Camila Osorio

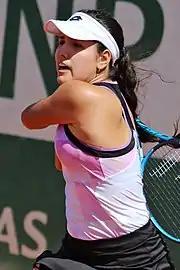
Osorio at the 2021 French Open

In April 2021, while ranked world No. 180, Osorio won her first singles title at the Copa Colsanitas in her native Colombia, defeating Tamara Zidanšek in the final.